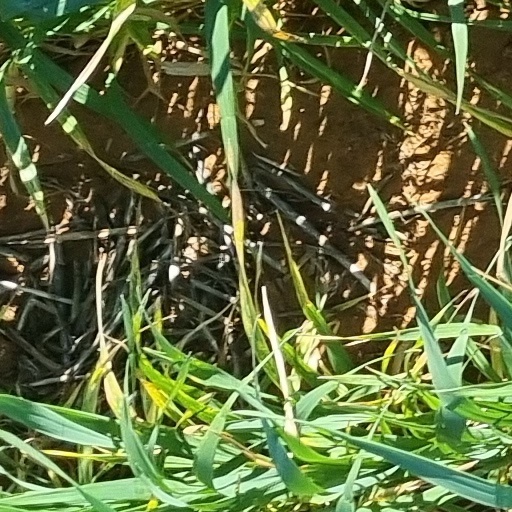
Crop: wheat